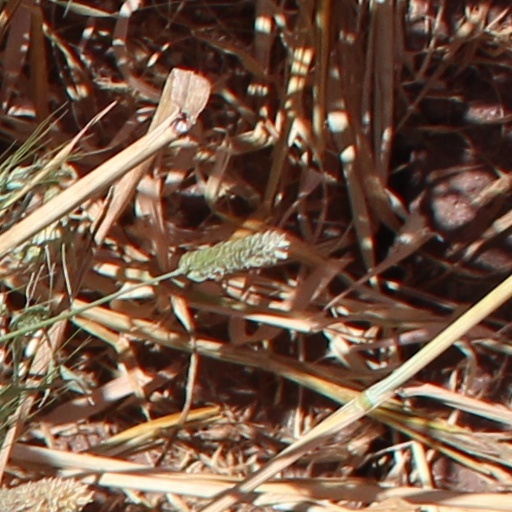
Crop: wheat